Canal du Midi

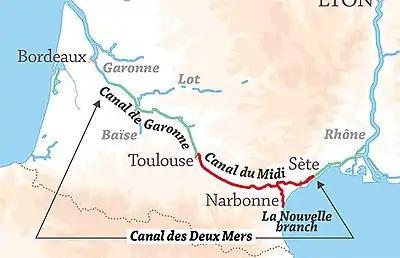
Location of the Canal du Midi and its branch to Port-la-Nouvelle, part of the Canal des Deux Mers route from the Mediterranean Sea to the Atlantic

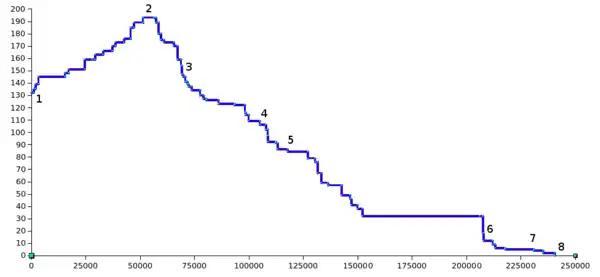
Profile of the Canal du Midi (distances in metres starting from 0 at Toulouse and height in metres above sea level)

The Canal du Midi is located in the south of France, in the departments of Hérault, Aude, and Haute-Garonne. It is long, starting in the west at Port de l'Embouchure, Toulouse and terminating in the east at "Les Onglous", Marseillan, where the canal opens into the étang de Thau (between Agde and Sète).